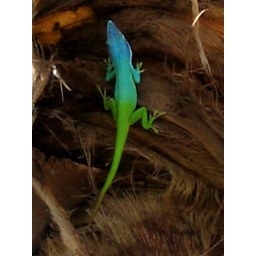
Colourful lizard, spotted from our balcony on the beach in Cuba